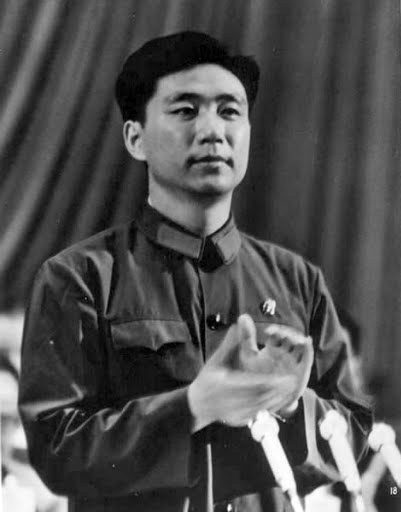
หวัง หงเหวิน

Infobox officeholder|honorific-prefix=|death_date=3 สิงหาคม ค.ศ. 1992(อายุ 56 ปี)|commands held=|rank=|branch=|serviceyears=|alma_mater=|awards=|children=|spouse=|party=พรรคคอมมิวนิสต์จีน|death_place=ปักกิ่ง|birth_place=ฉางชุน, มณฑลจี๋หลิน|name=หวัง หงเหวิน|birth_date=6 ธันวาคม ค.ศ. 1935|1namedata1=เหมา เจ๋อตุงฮั่ว กั๋วเฟิง|1blankname1=ประธาน|term_end1=6 ตุลาคม ค.ศ. 1976|term_start1=30 สิงหาคม ค.ศ. 1973|order1=รองประธานแห่งพรรคคอมมิวนิสต์จีน|caption=|image name=|image=Wanghongwen.jpg|native_name_lang=zh|native_name=|module=Infobox Chinese|child=yes
 |p = Wáng Hóngwén |mi= |w=Wang2 Hung2-wen2
หวัง หงเหวิน (6 ธันวาคม ค.ศ. 1935 – 3 สิงหาคม ค.ศ. 1992) เป็นนักเคลื่อนไหวด้านแรงงานและนักการเมืองชาวจีนที่ใช้ชีวิตส่วนใหญ่ในเซี่ยงไฮ้ เขาเป็นบุคคลสำคัญทางการเมืองในช่วงการปฏิวัติทางวัฒนธรรม(ค.ศ. 1966-76) เขาเป็นสมาชิกที่อายุน้อยที่สุดของกลุ่มทางการเมืองที่เรียกว่า "แก๊งออฟโฟร์" ในช่วงการปฏิวัติทางวัฒนธรรม หวังได้ก้าวขึ้นจากสมาชิกของชนชั้นแรงงานเพื่อเป็นหนึ่งในสมาชิกที่สำคัญในการเป็นผู้นำชาติของพรรคคอมมิวนิสต์จีน
เมื่อถึงจุดสูงสุดของอำนาจ เขาได้เป็นรองประธานที่สองแห่งพรรคคอมมิวนิสต์จีน|รองประธานคนที่สองของสาธารณรัฐประชาชนจีน และอยู่ในอันดับที่สามในลำดับชั้นของพรรคคอมมิวนิสต์ ภายหลังการถึงแก่อสัญกรรมของเหมาในปี ค.ศ. 1976 หวังได้ถูกจับและถูกตั้งข้อกล่าวหาว่า "ทำการเคลื่อนไหวต่อต้านการปฏิวัติ" จากนั้นก็ถูกตัดสินโทษด้วยการจำคุกตลอดชีวิตในปี ค.ศ. 1981
หมวดหมู่:นักการเมืองจีน
หมวดหมู่:บุคคลจากฉางชุน